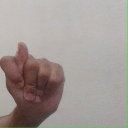
अक्षर: ट